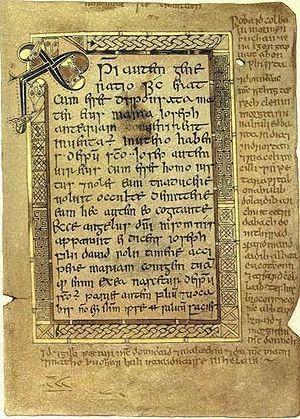
L’histoire de l’Écosse au Moyen Âge concerne la période allant de la mort de Domnall II en 900 apr. J.-C. à celle du roi Alexandre III en 1286, laquelle mène indirectement aux guerres d’indépendance de l’Écosse.